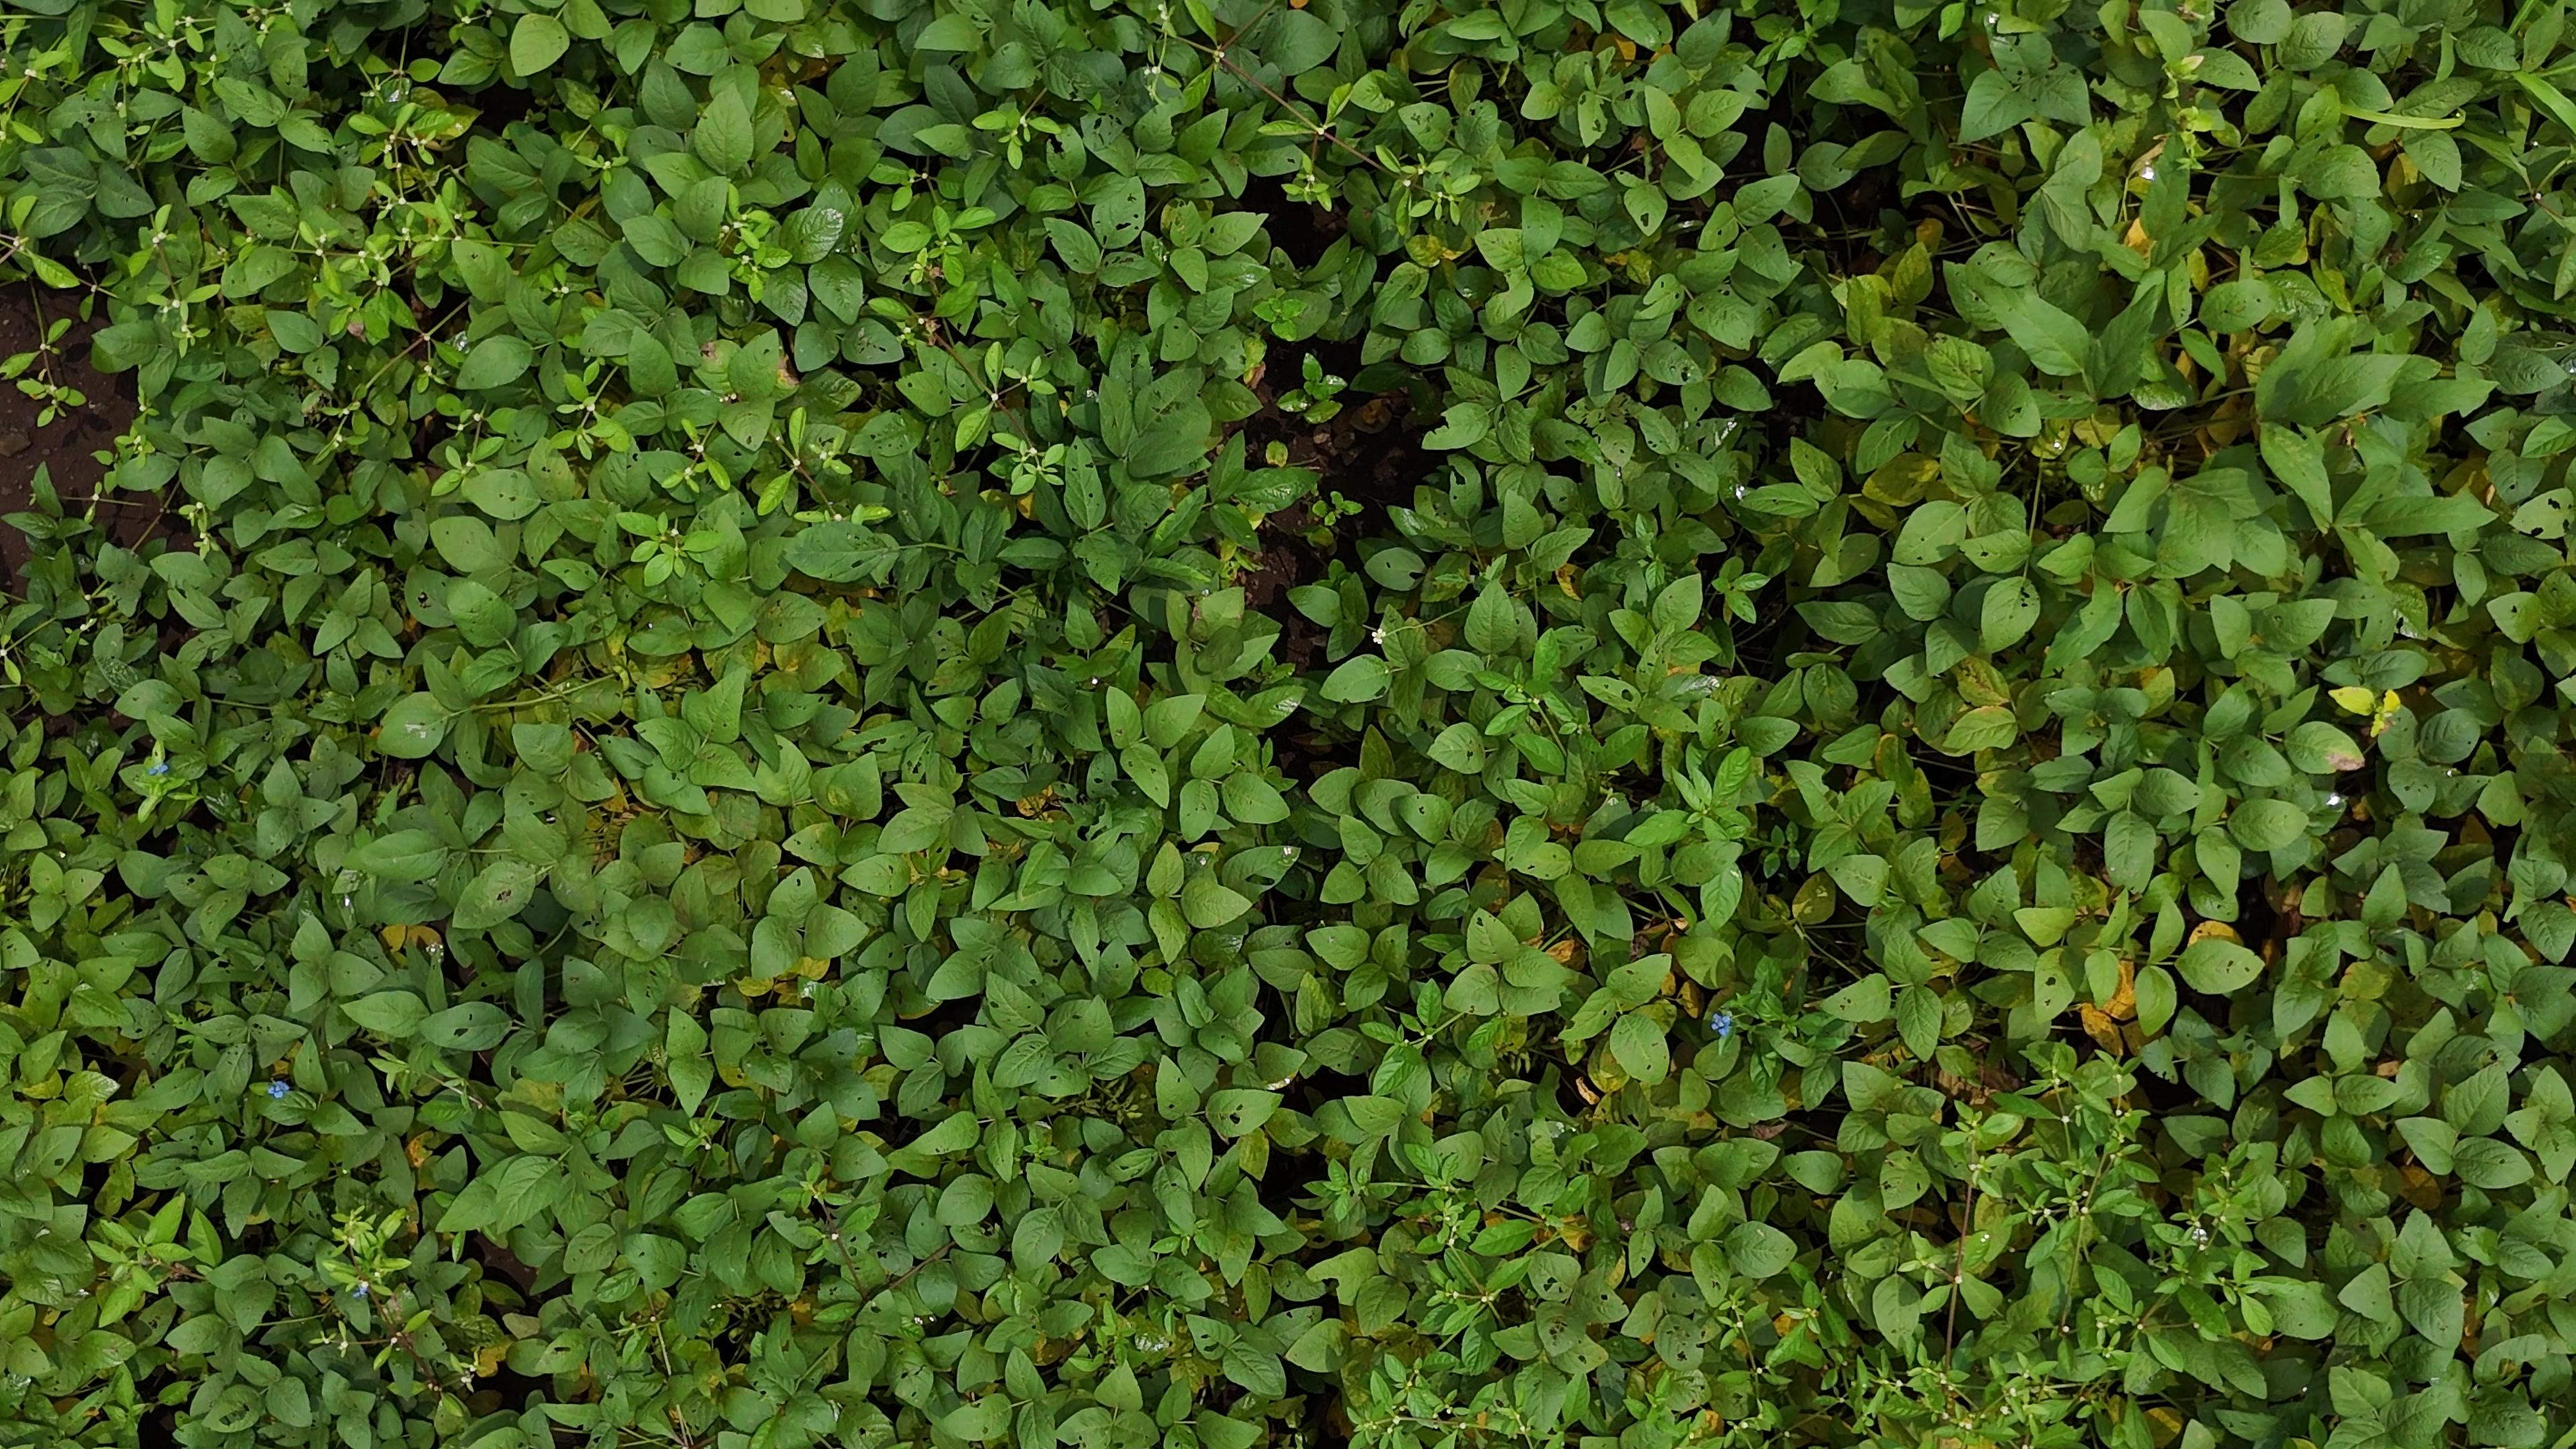
Label: Mosaic